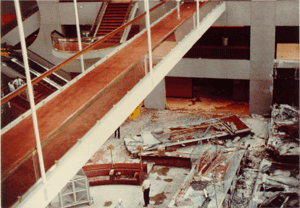
L'effondrement des passerelles du Hyatt Regency est une catastrophe qui a eu lieu le 17 juillet 1981 à l'hôtel Hyatt Regency de Kansas City : deux passerelles, l'une surplombant l'autre, s'effondrent dans le hall où est organisé un festival de danse. L'accident, qui cause 114 décès et 216 blessés, est le plus grave effondrement structurel dans l'histoire des États-Unis jusqu'aux attentats du World Trade Center en 2001.